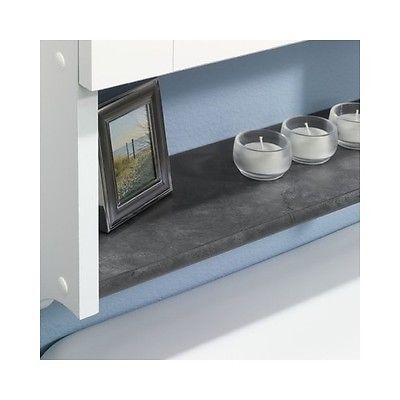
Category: cabinet